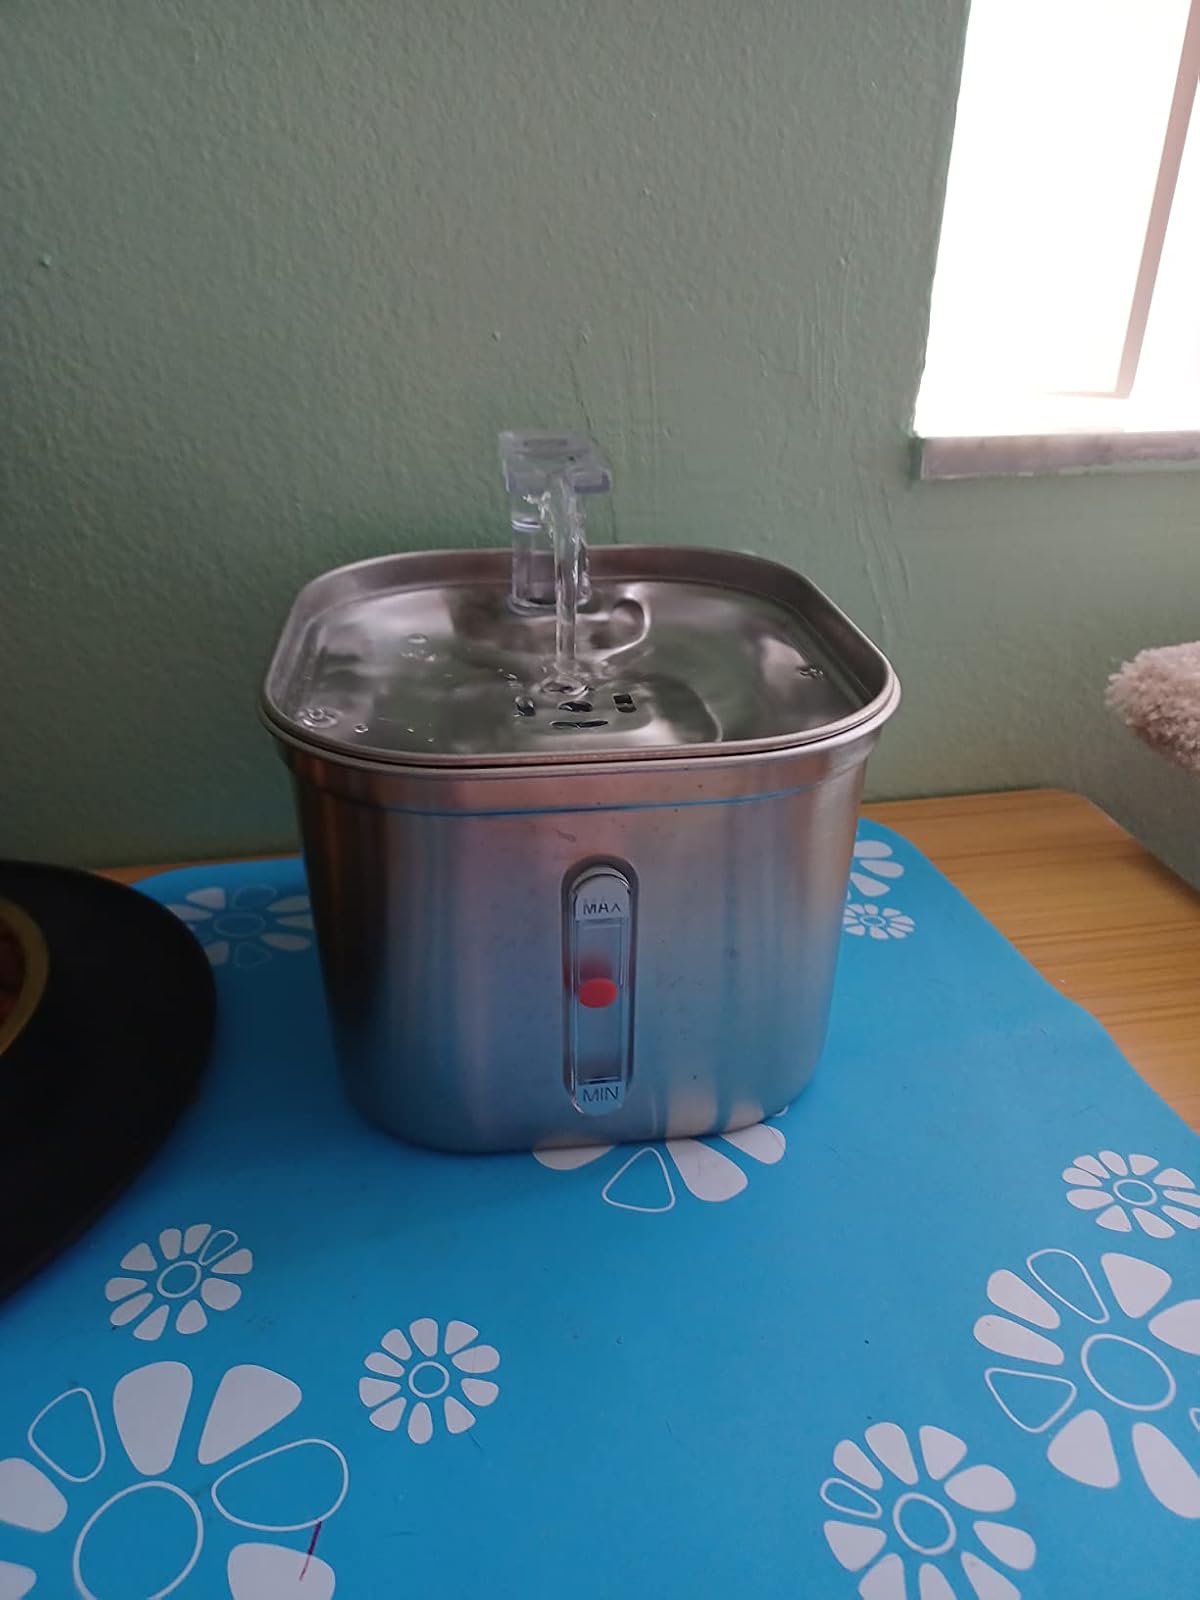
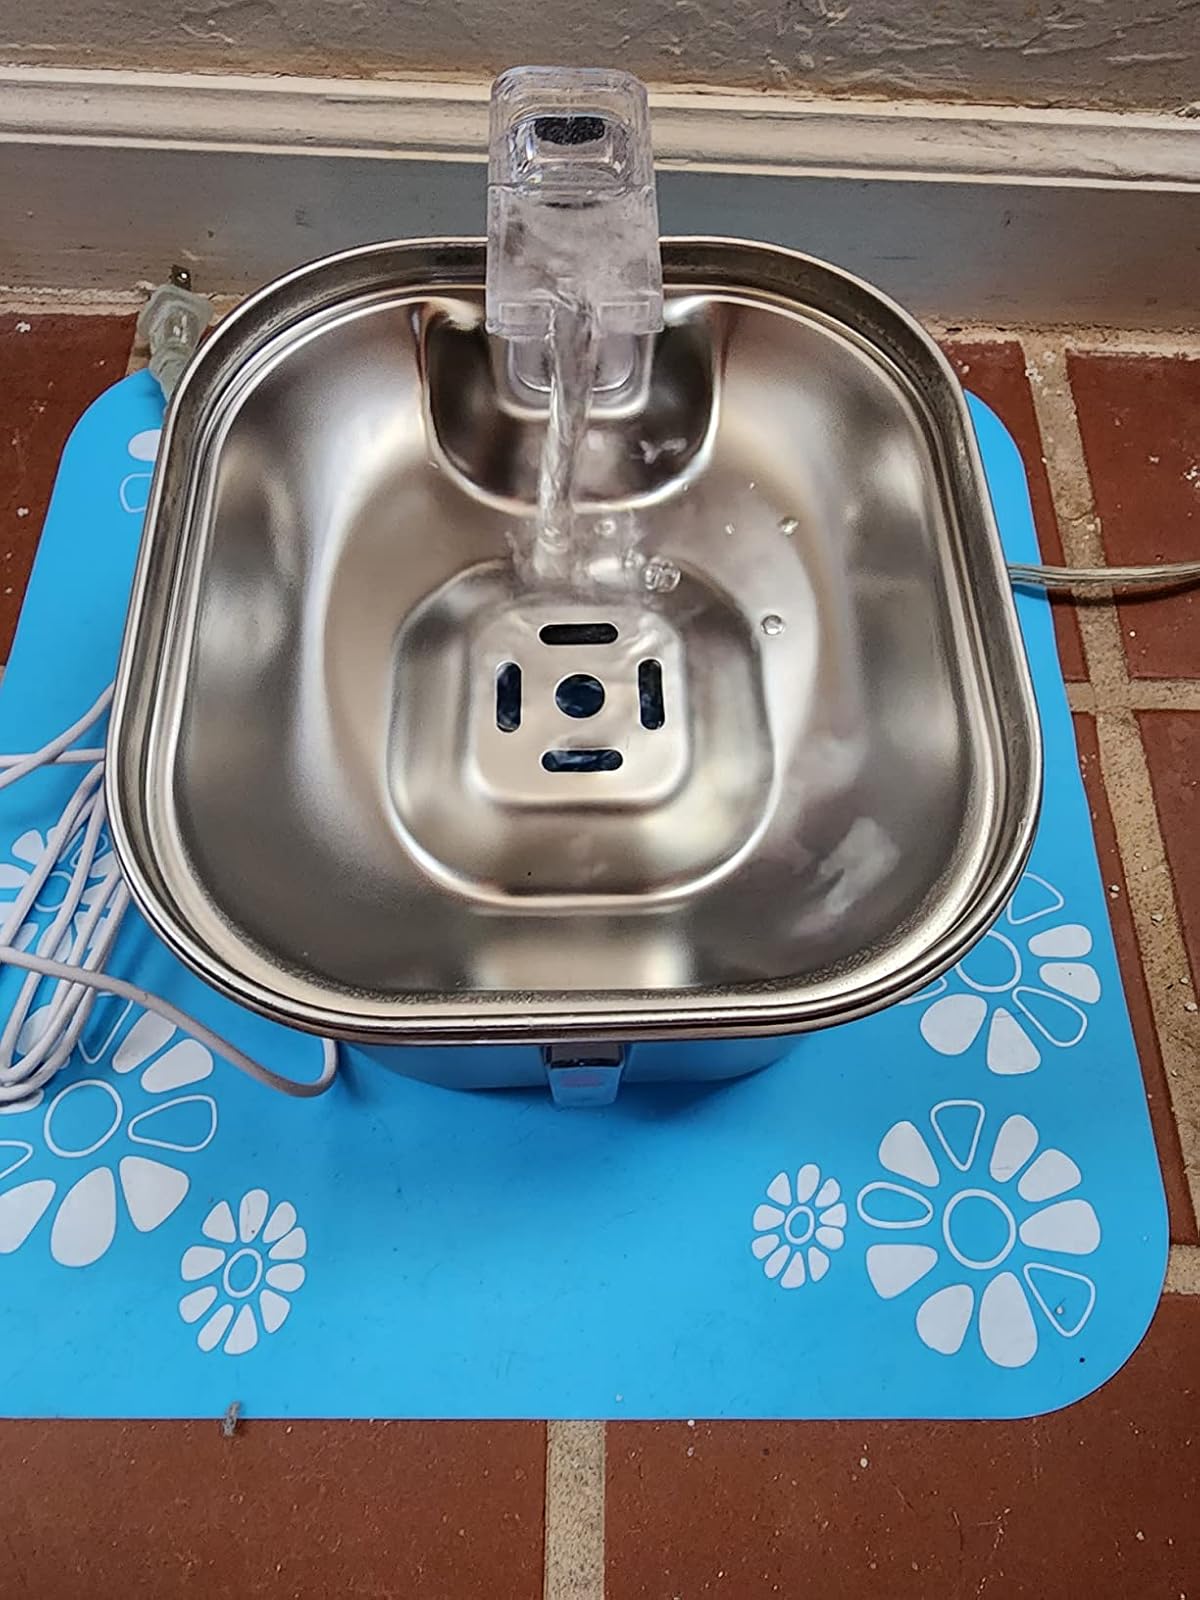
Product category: items_bowl
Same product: yes